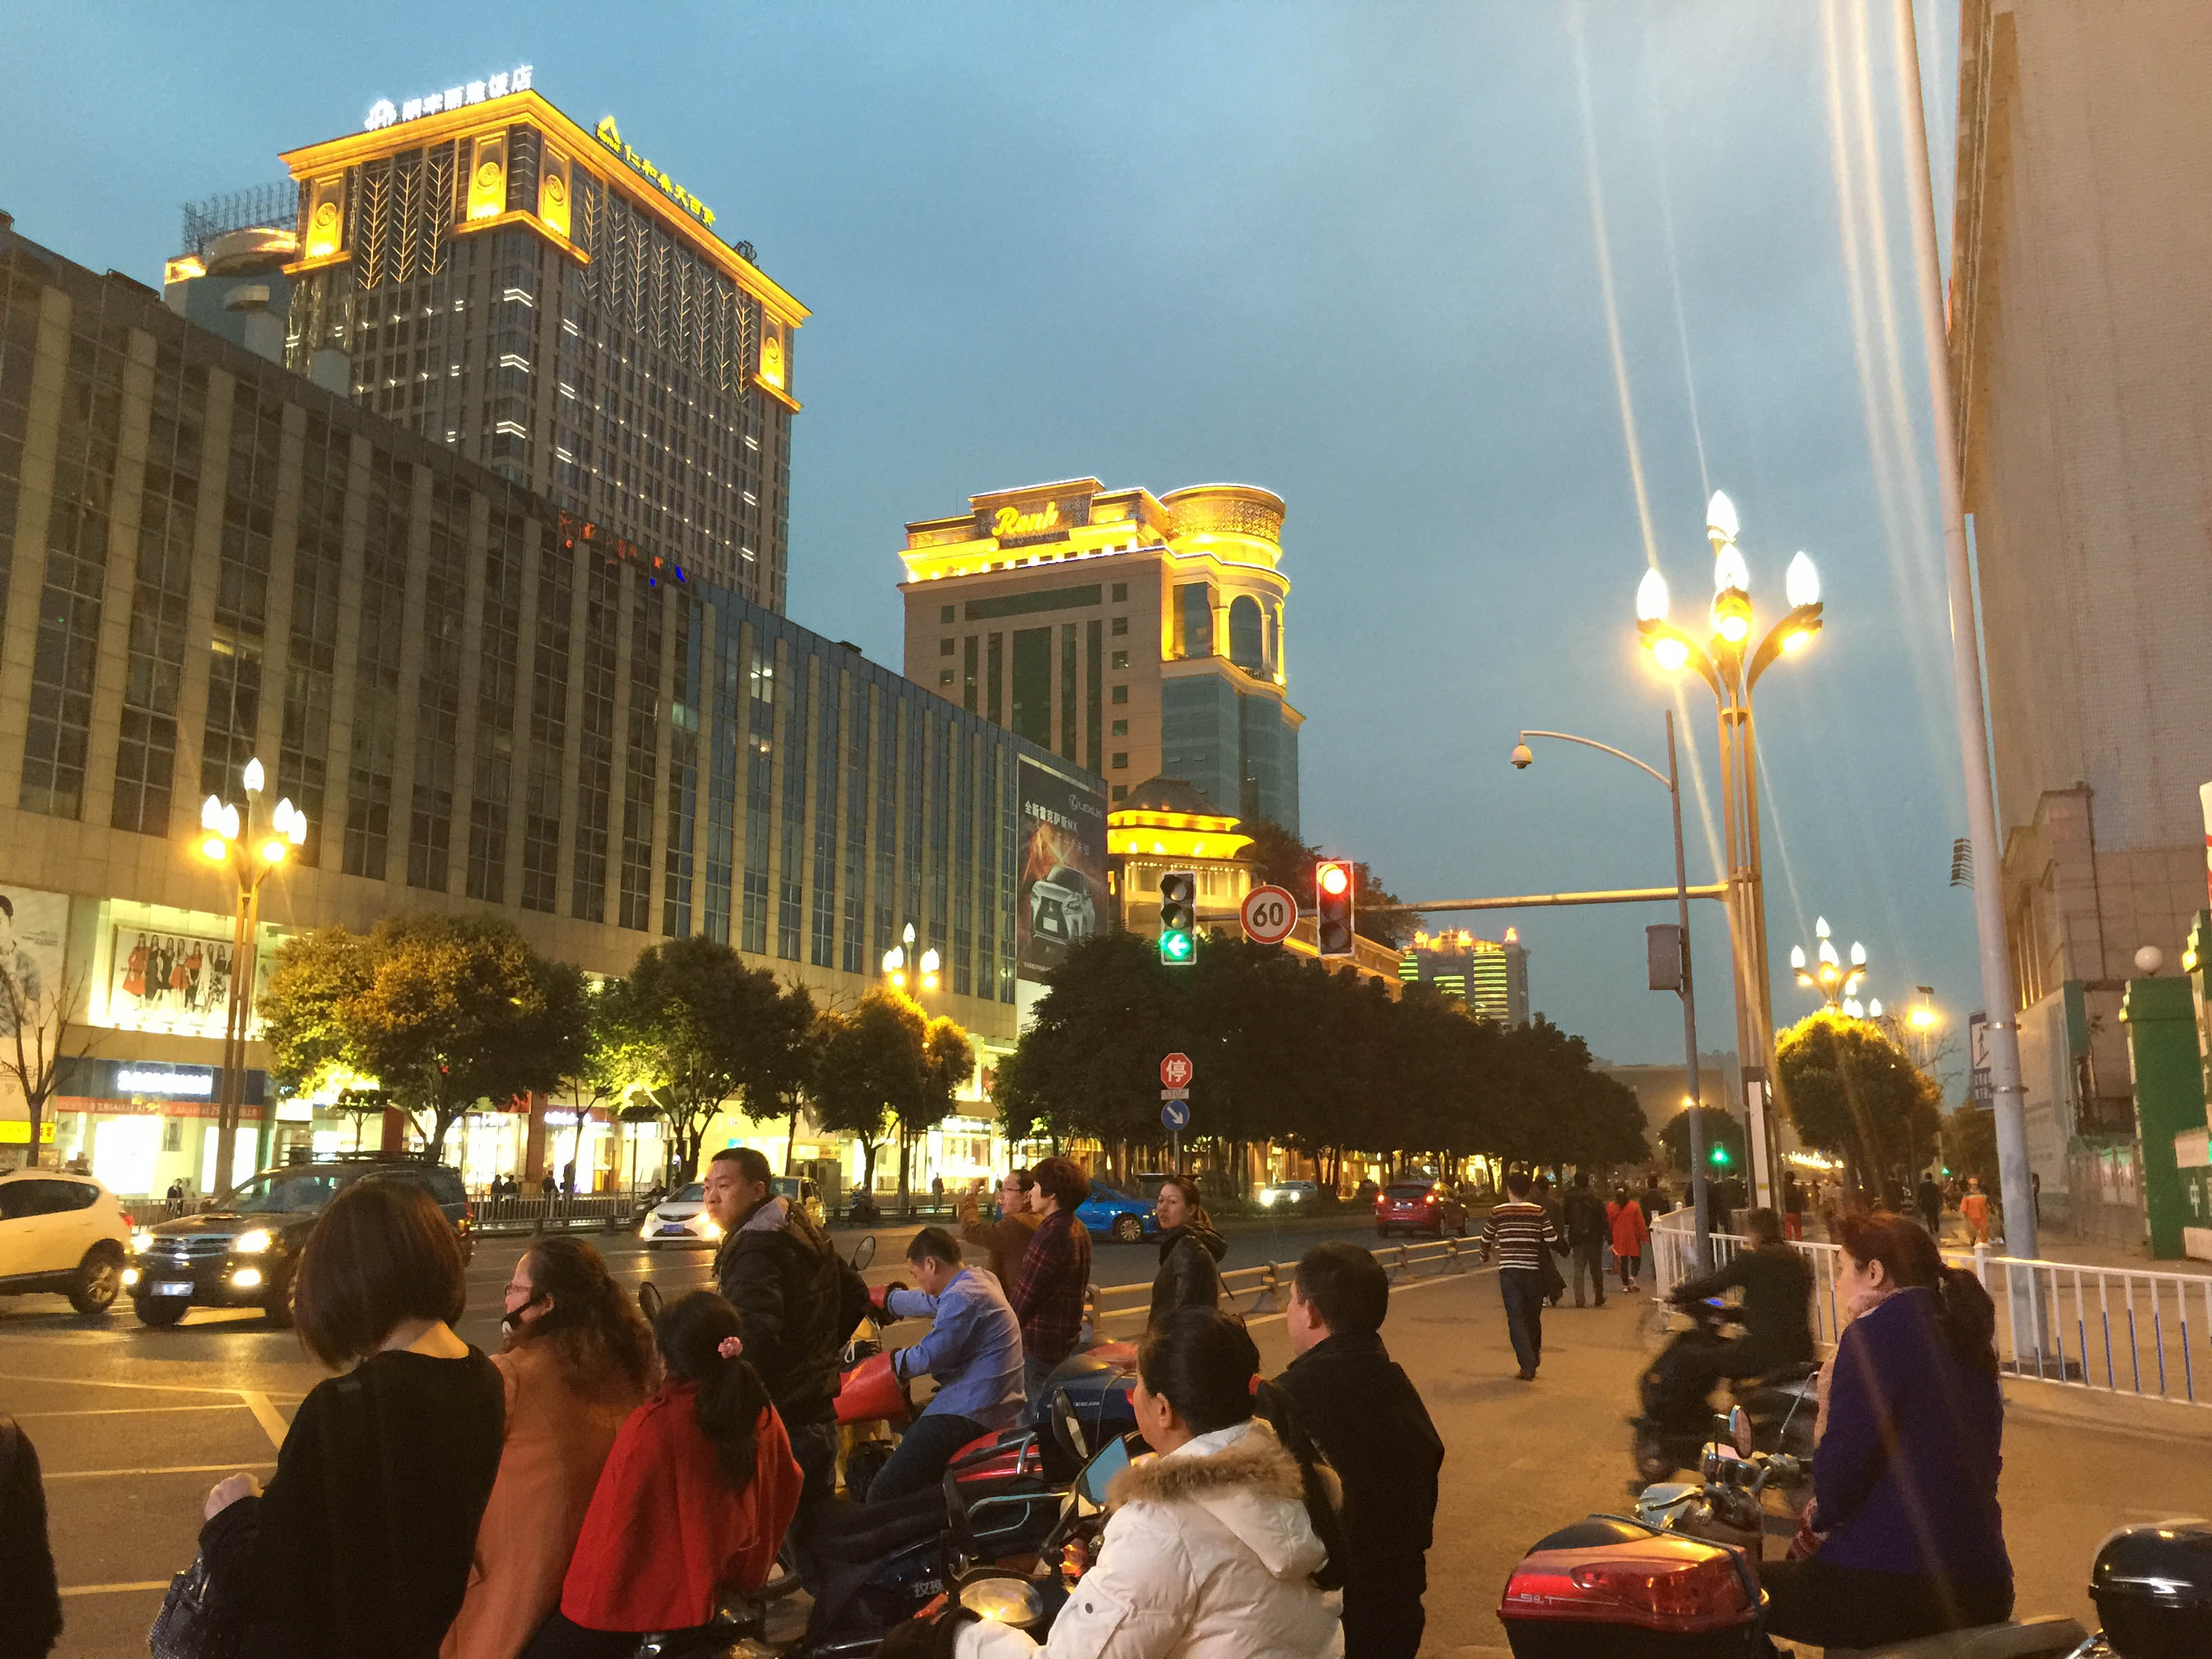
pedestrian, road, street, night, city, crowd, cityscape, downtown, evening, plaza, metropolis, urban area, human settlement, metropolitan area